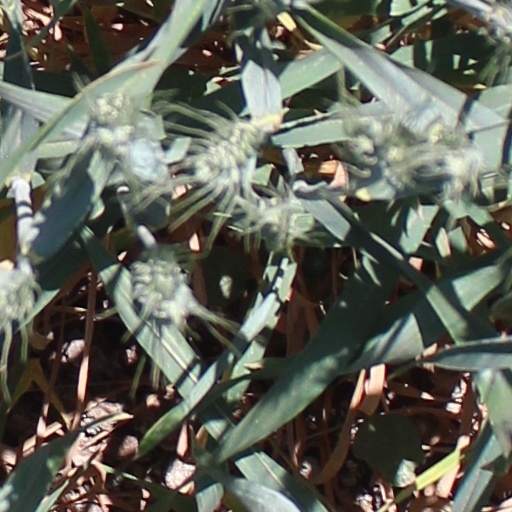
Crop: wheat